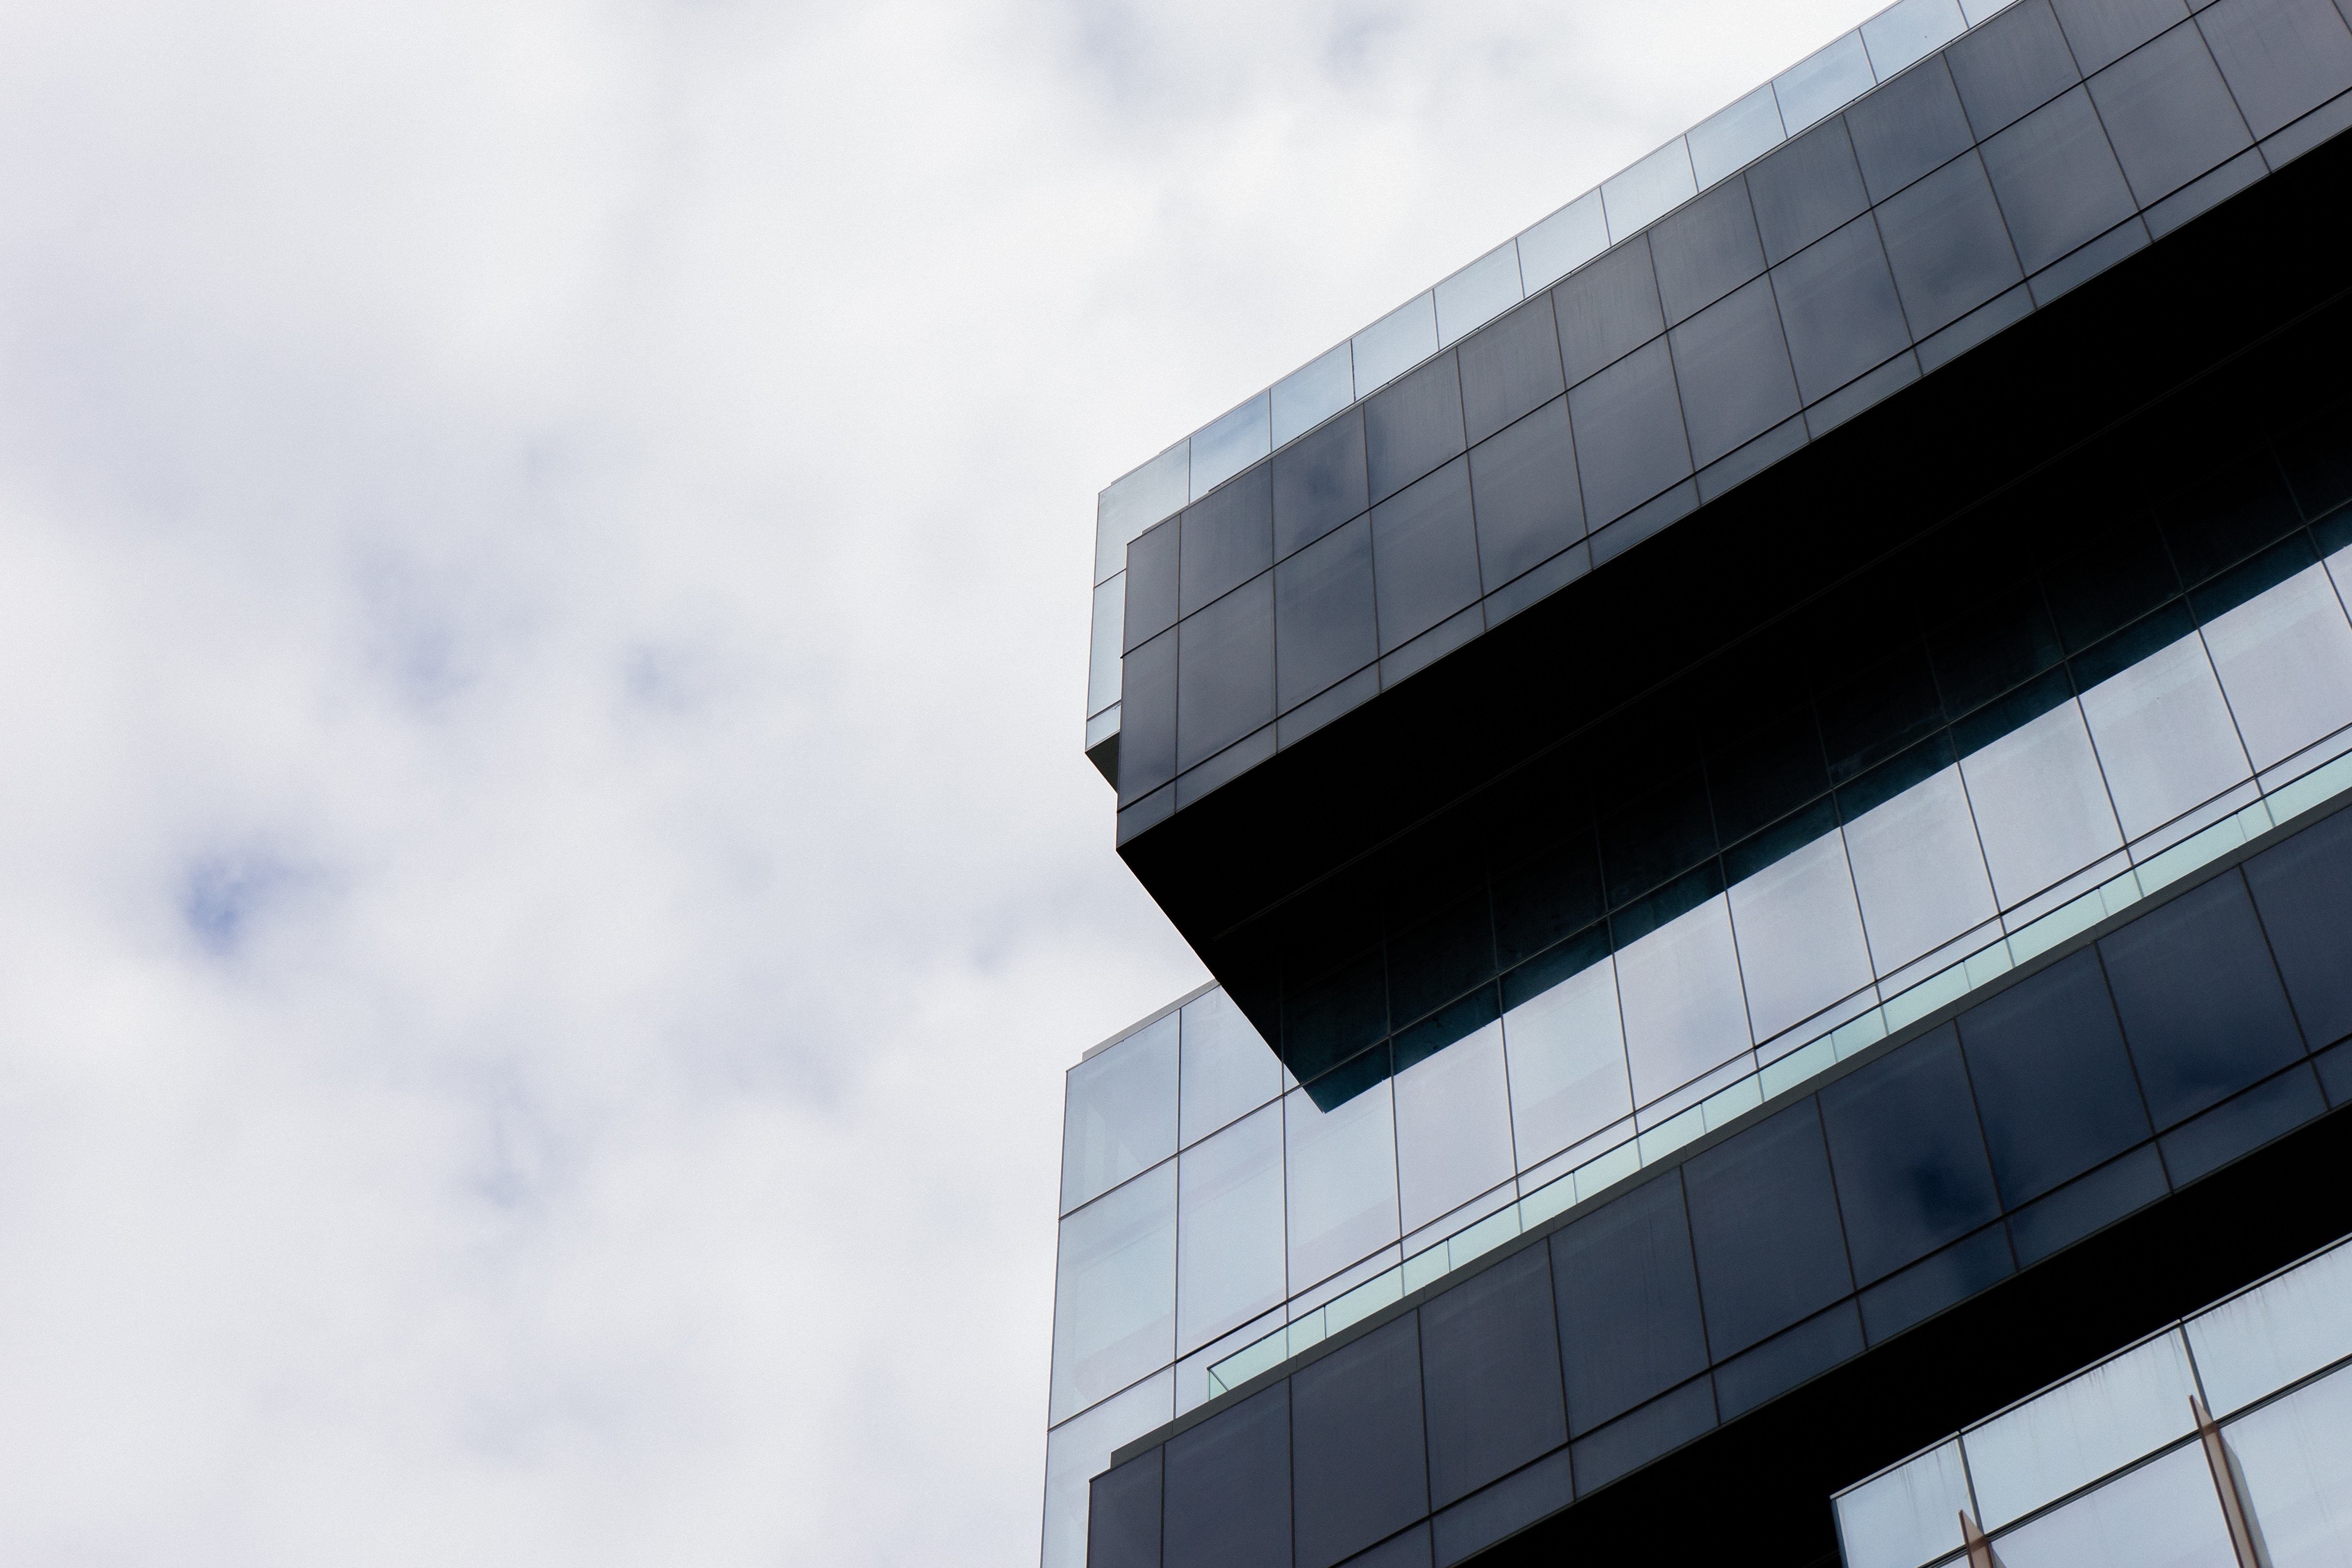
sky, architecture, daytime, blue, line, commercial building, building, urban area, cloud, glass, corporate headquarters, facade, Material property, metropolitan area, daylighting, headquarters, window, city, tower block, house, rectangle, tower, skyscraper, metal